Juan Mónaco

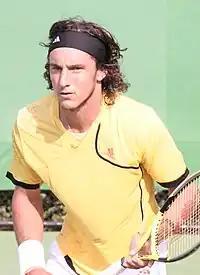
Juan Mónaco at the 2007 Australian Open

2007 was Mónaco's most successful year. Mónaco started the year with a quarterfinal appearance at the 2007 Heineken Open, losing to compatriot Agustín Calleri. He also reached the quarterfinals of the 2007 Brasil Open losing to another compatriot Juan Ignacio Chela. Mónaco entered his home tournament of 2007 Copa Telmex in Buenos Aires ranked at no. 66, and exited with his first ATP title dominating Alessio di Mauro in the final in straight sets.